Theodoor van Thulden

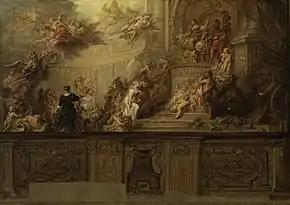
"Allegorical depiction of the inclusion of 's-Hertogenbosch in the Union"

In 1635 van Thulden returned to Antwerp where on 24 July 1635 he married Maria van Balen, daughter of the prominent Antwerp painter Hendrick van Balen the Elder (1575–1632) and sister of the painters Hendrick the Younger and Jan van Balen. The godfather at his wife's baptism had been no one less than Peter Paul Rubens. Theodoor and Maria had one child, a daughter named Maria Anna, who was baptized in Antwerp on 7 May 1636 and died between 1652 and 1669.